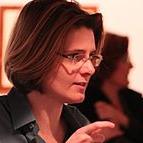
Age: 35